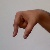
The image shows a hand gesture representing the letter 'Q' in Indian Sign Language.